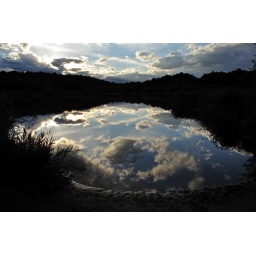
the reflections of clouds in the early evening sky in the waters of hatchmere cheshire